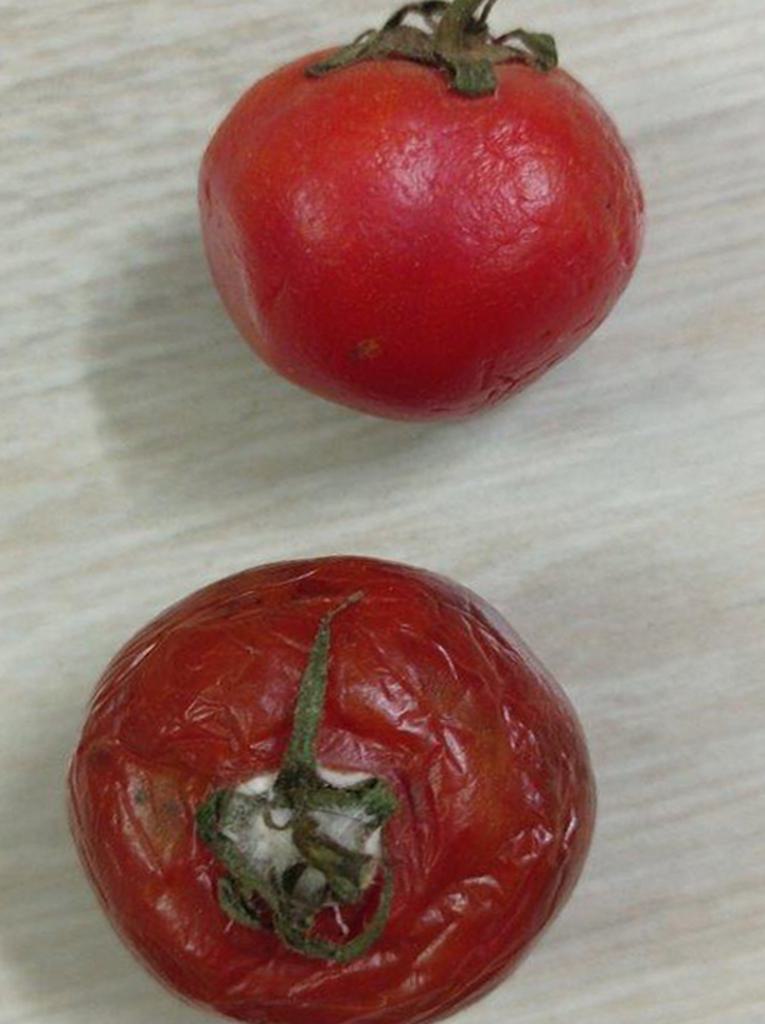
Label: Rotten